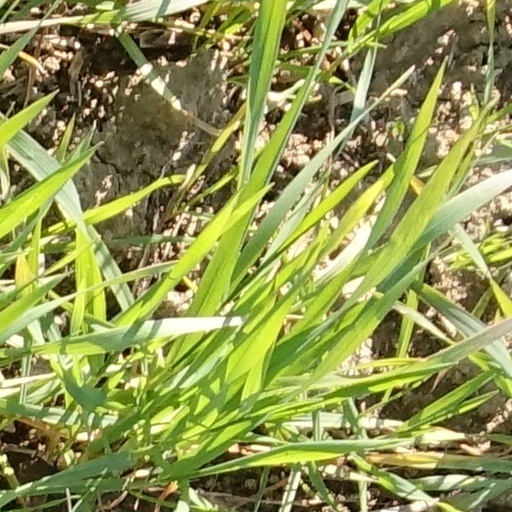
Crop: wheat